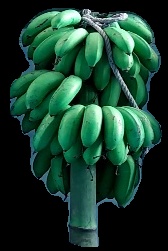
Variety: rasbale
Grade: grade2